Thomas Ranken Lyle

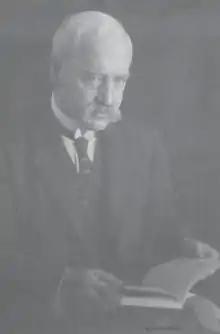
Sir Thomas Lyle F.R.S.

Sir Thomas Ranken Lyle FRS (26 August 1860 – 31 March 1944) was an Irish-Australian mathematical physicist, radiologist, educator, and rugby player.